Kitchee SC

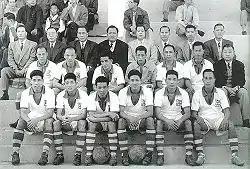
Kitchee squad in Macau ahead of a charity exhibition match in 1959.

Following the war, Kitchee were admitted into the 1947–48 Hong Kong First Division League where they won the league title, the club's first major trophy. Between 1947 and 1964, the club won three Hong Kong First Division titles, one Second Division title, four Hong Kong Senior Shield's and one Hong Kong Junior Shield.